Vihara Buddhagaya Watugong

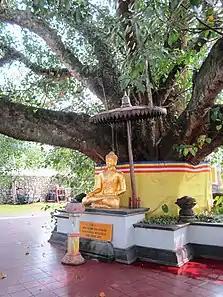
Bodhi tree planted within the Watugong complex in 1955.

The Watugong complex stretches back to the Majapahit. Buddhism was then the official religion. With the fall of Majapahit empire and the spread of Islam, the practice of Buddhism fell drastically. Buddhism reemerged 500 years later. The first attempt to evangelize Buddhism came in the Dutch colonial era through Ashin Jinarakkhita with the encouragement of Narada Maha Thera.